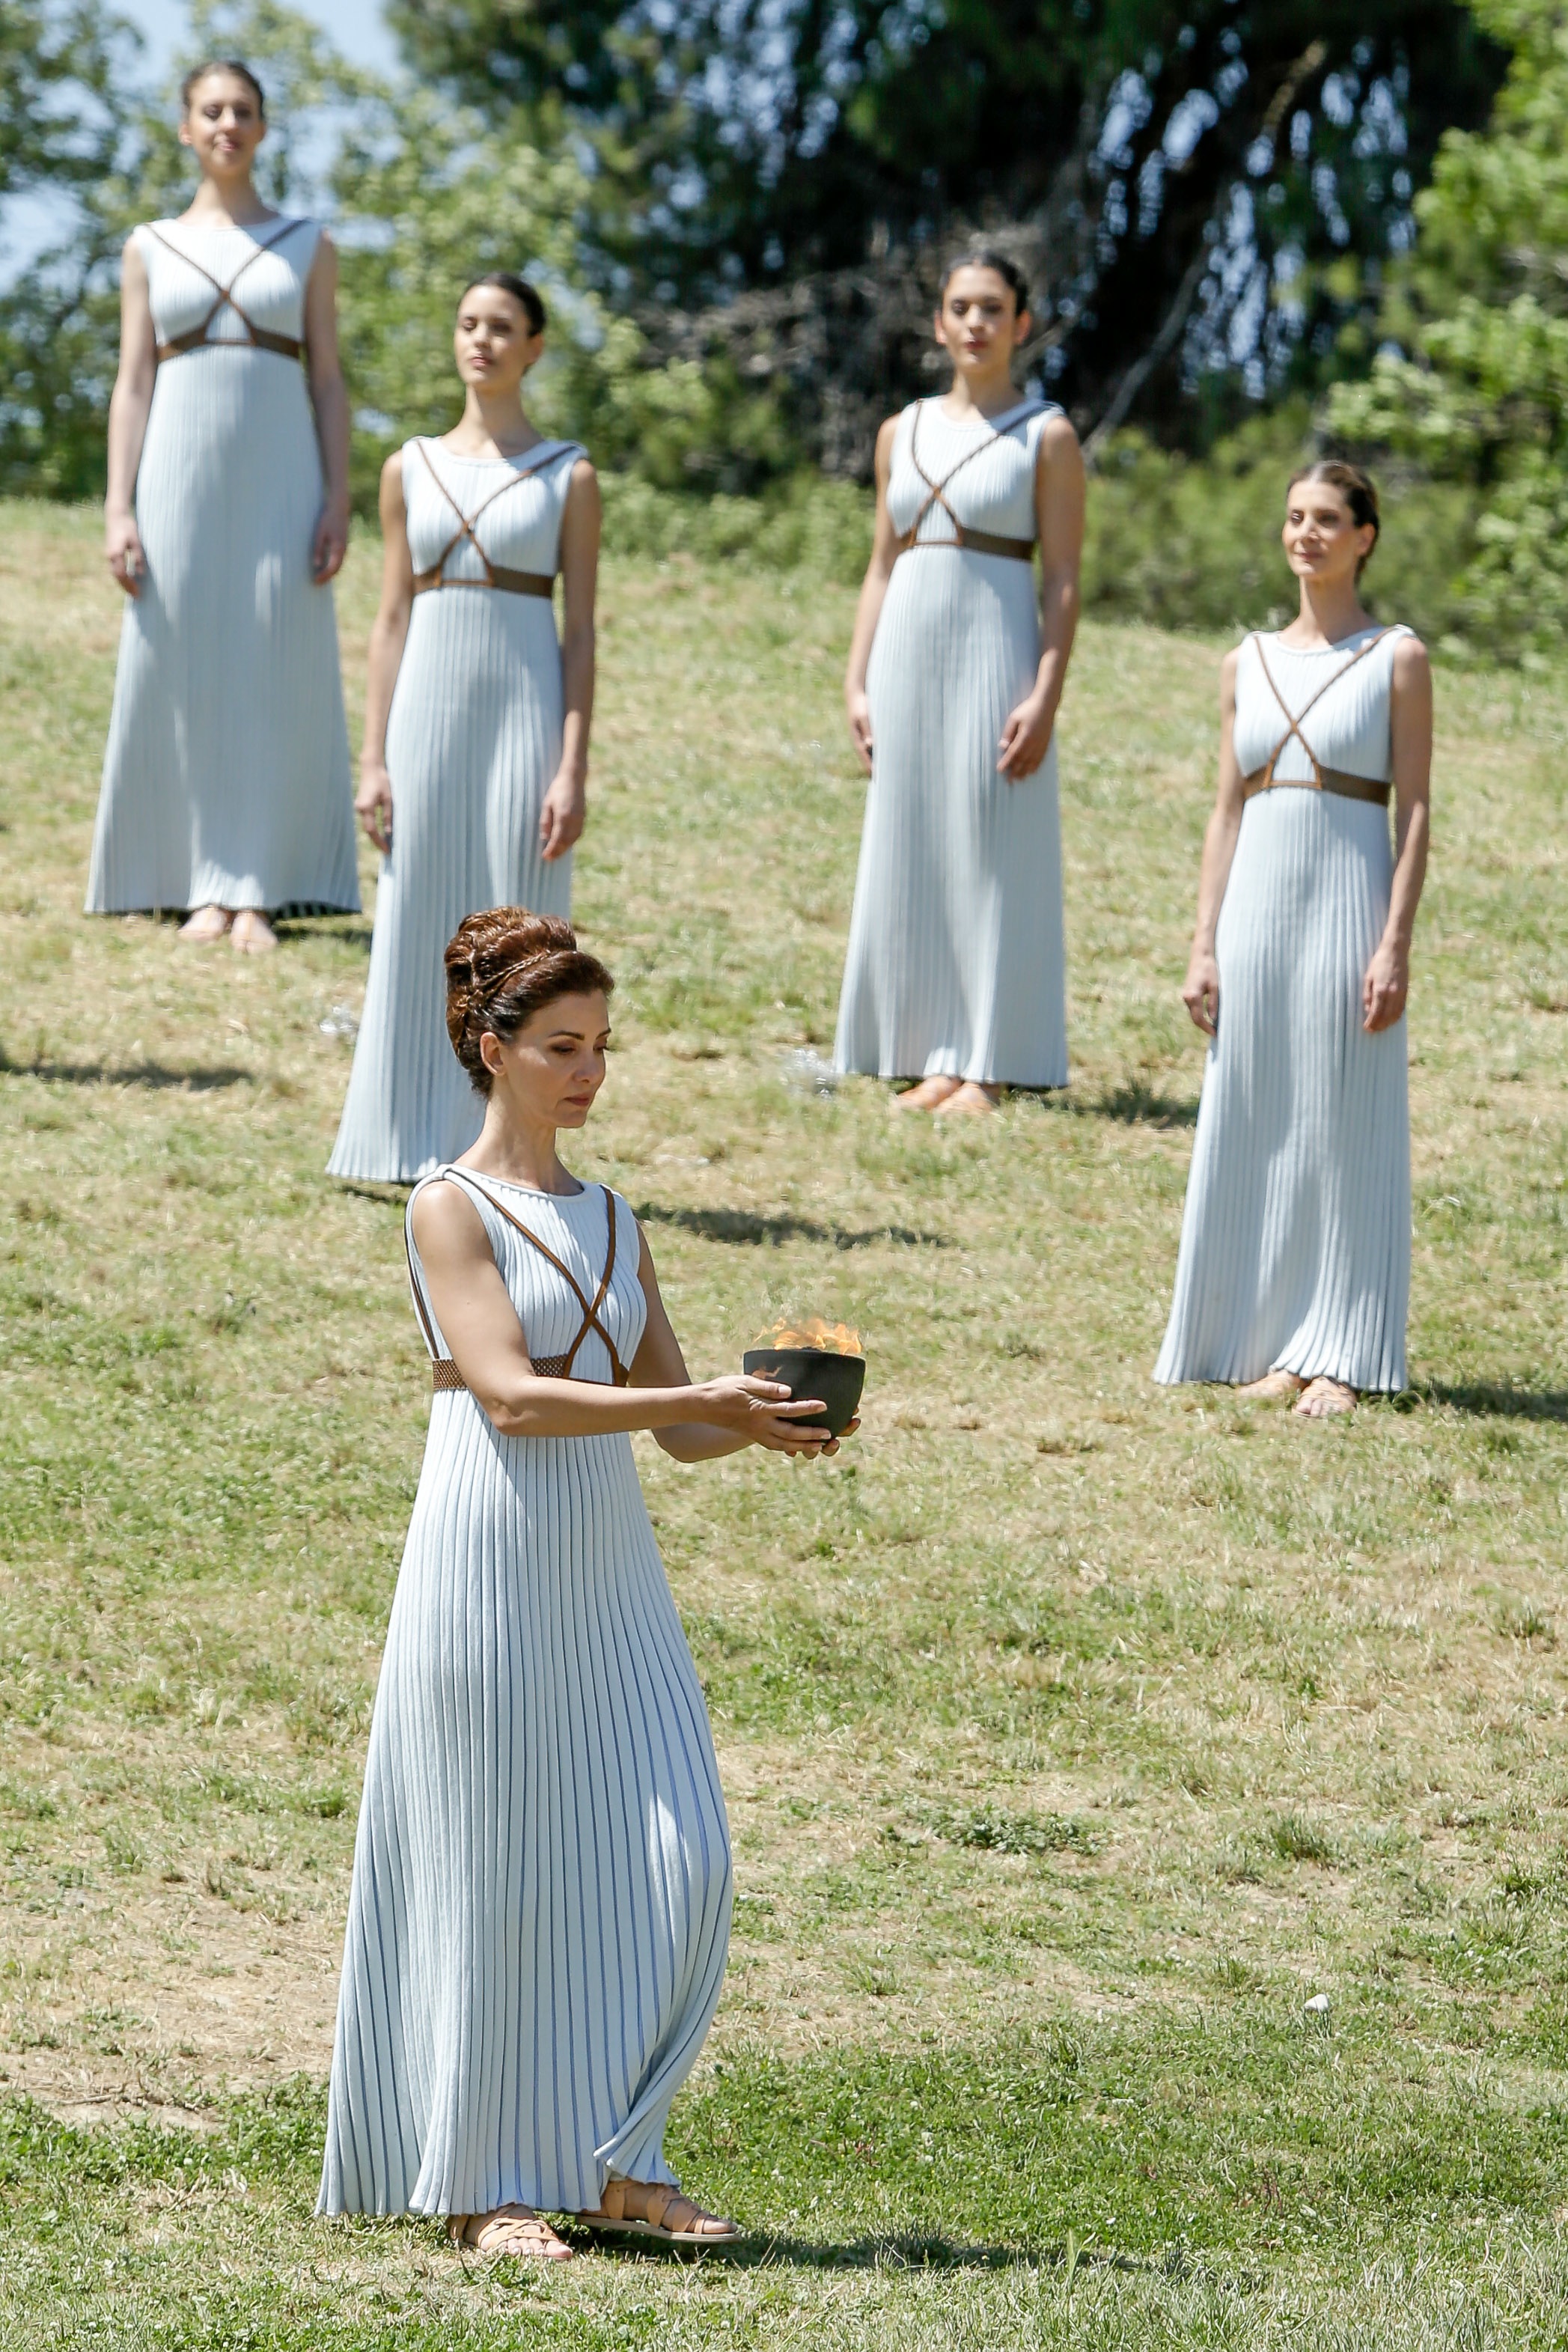
person, woman, wedding, wedding dress, bride, groom, ceremony, dress, gown, bridesmaid, bridal clothing